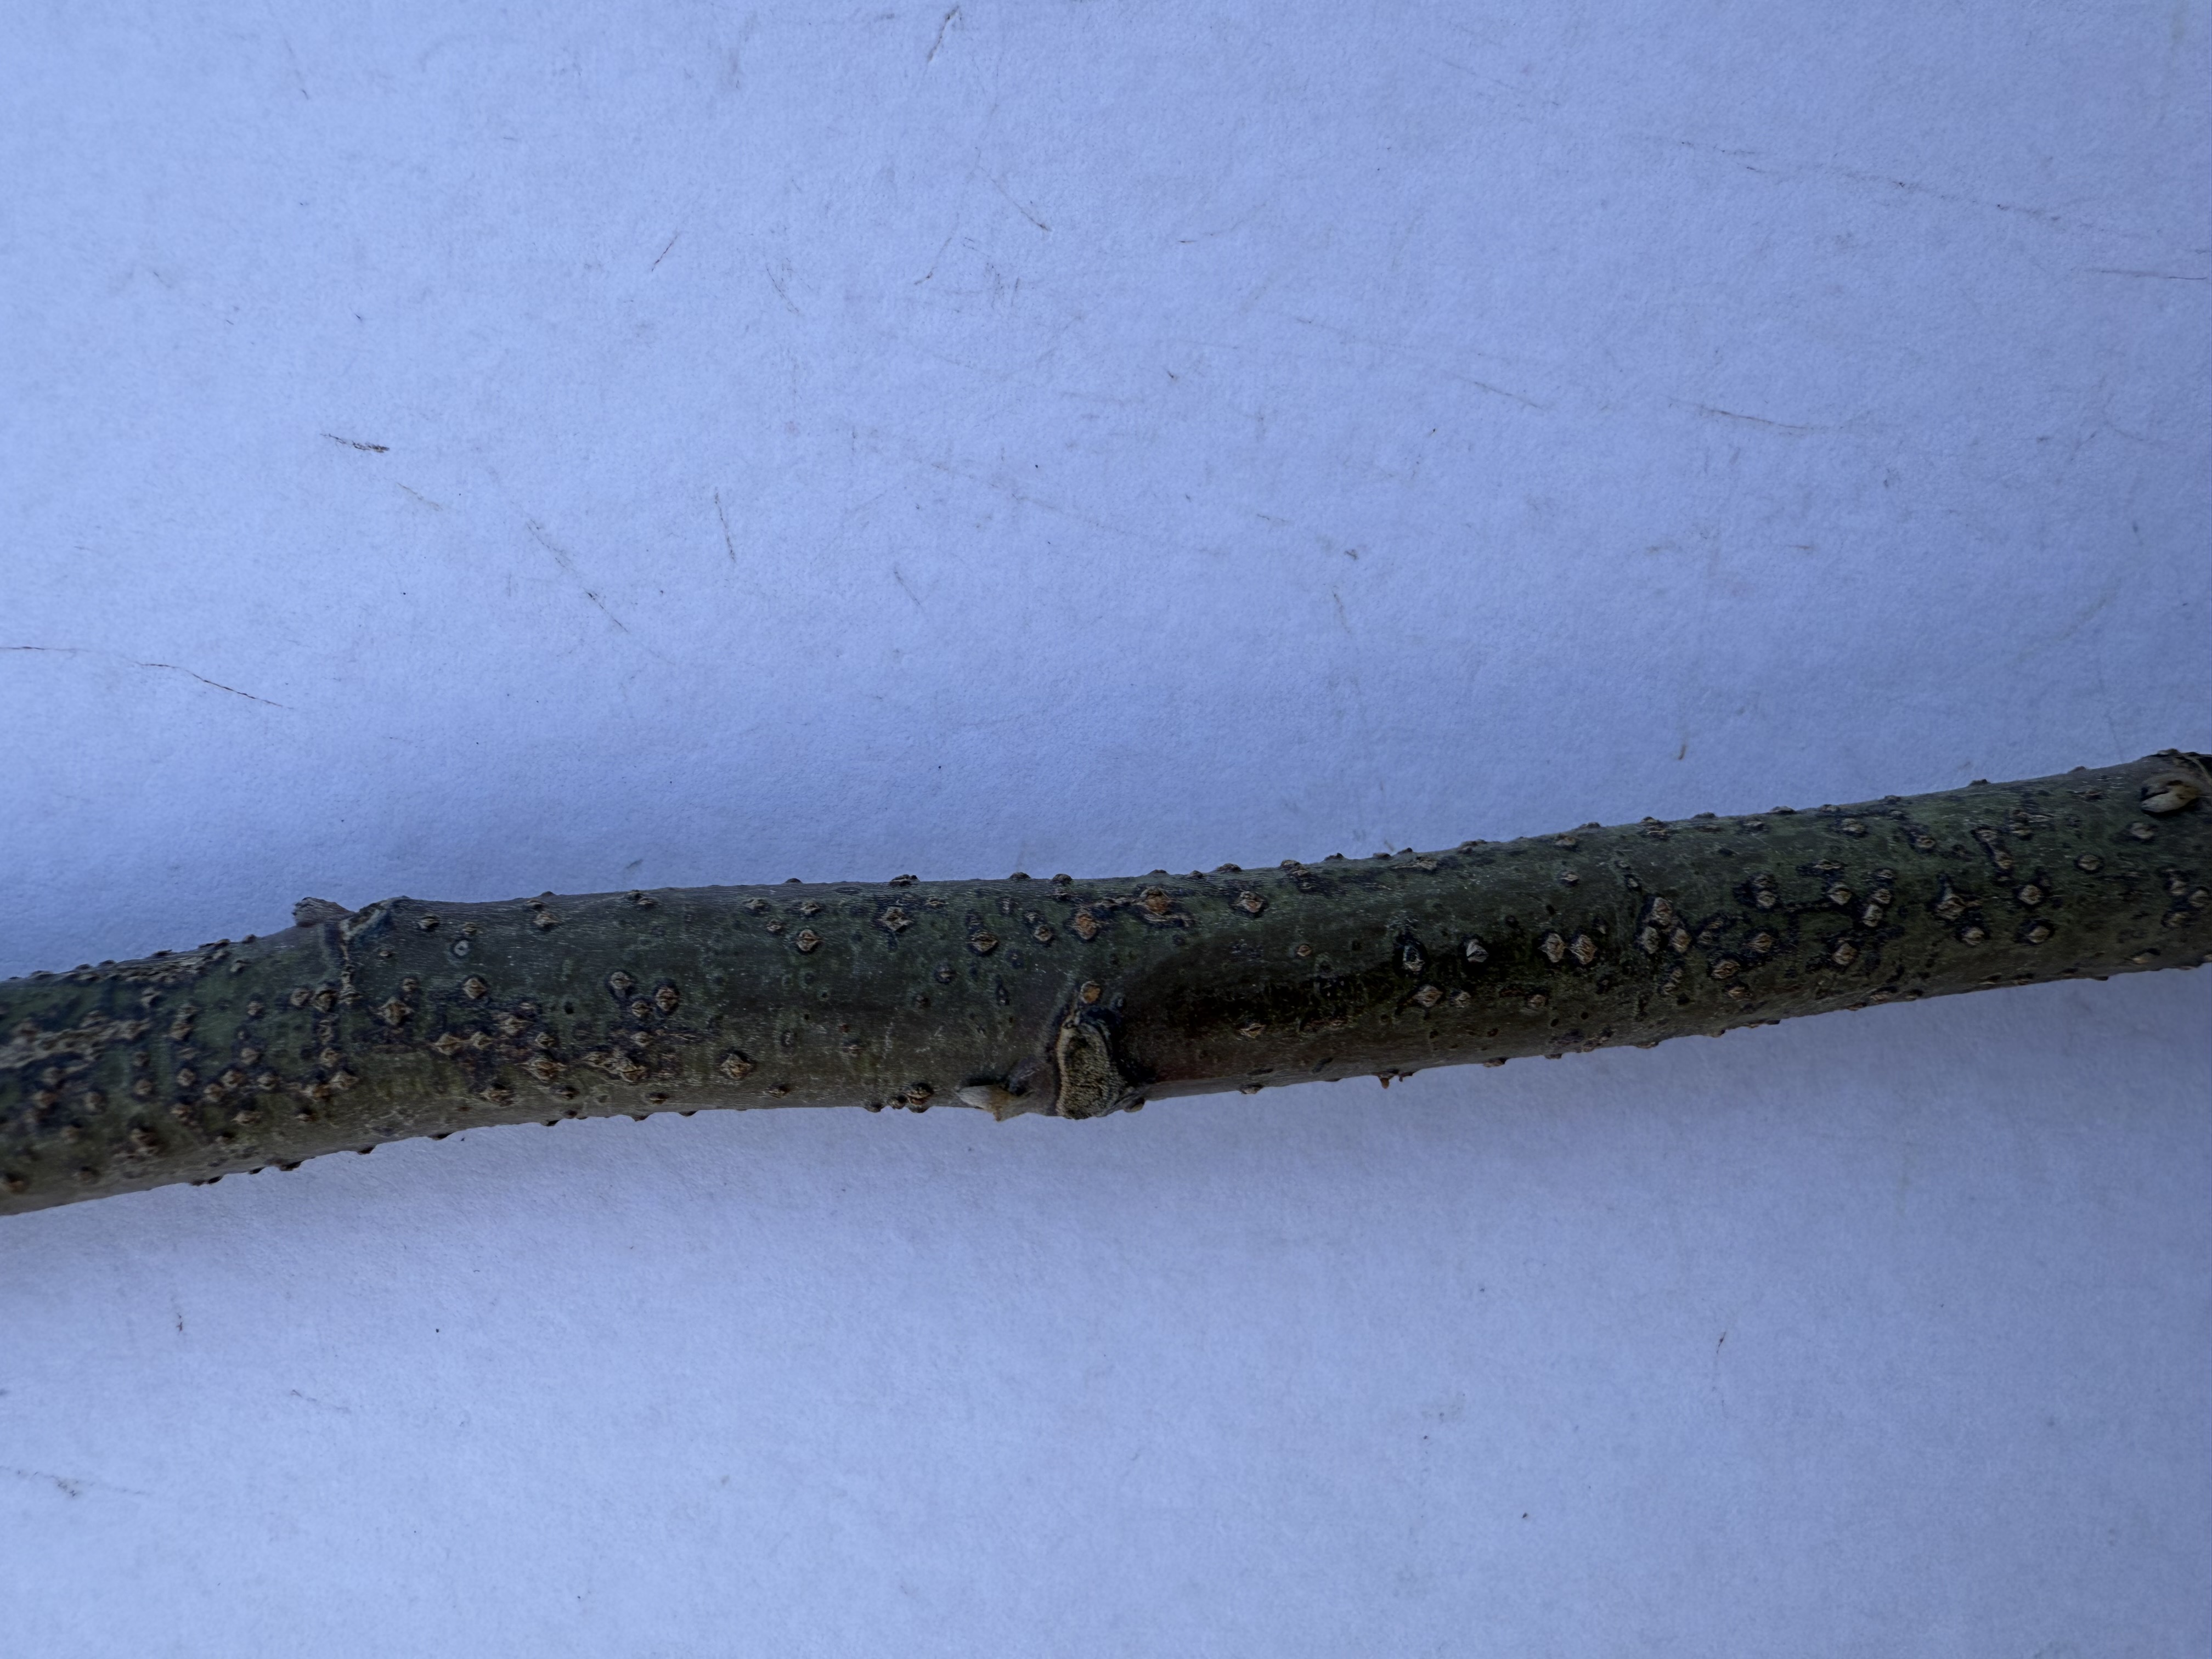
Variety: Carob